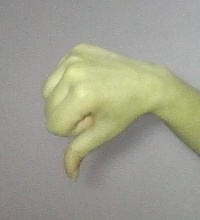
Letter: waw